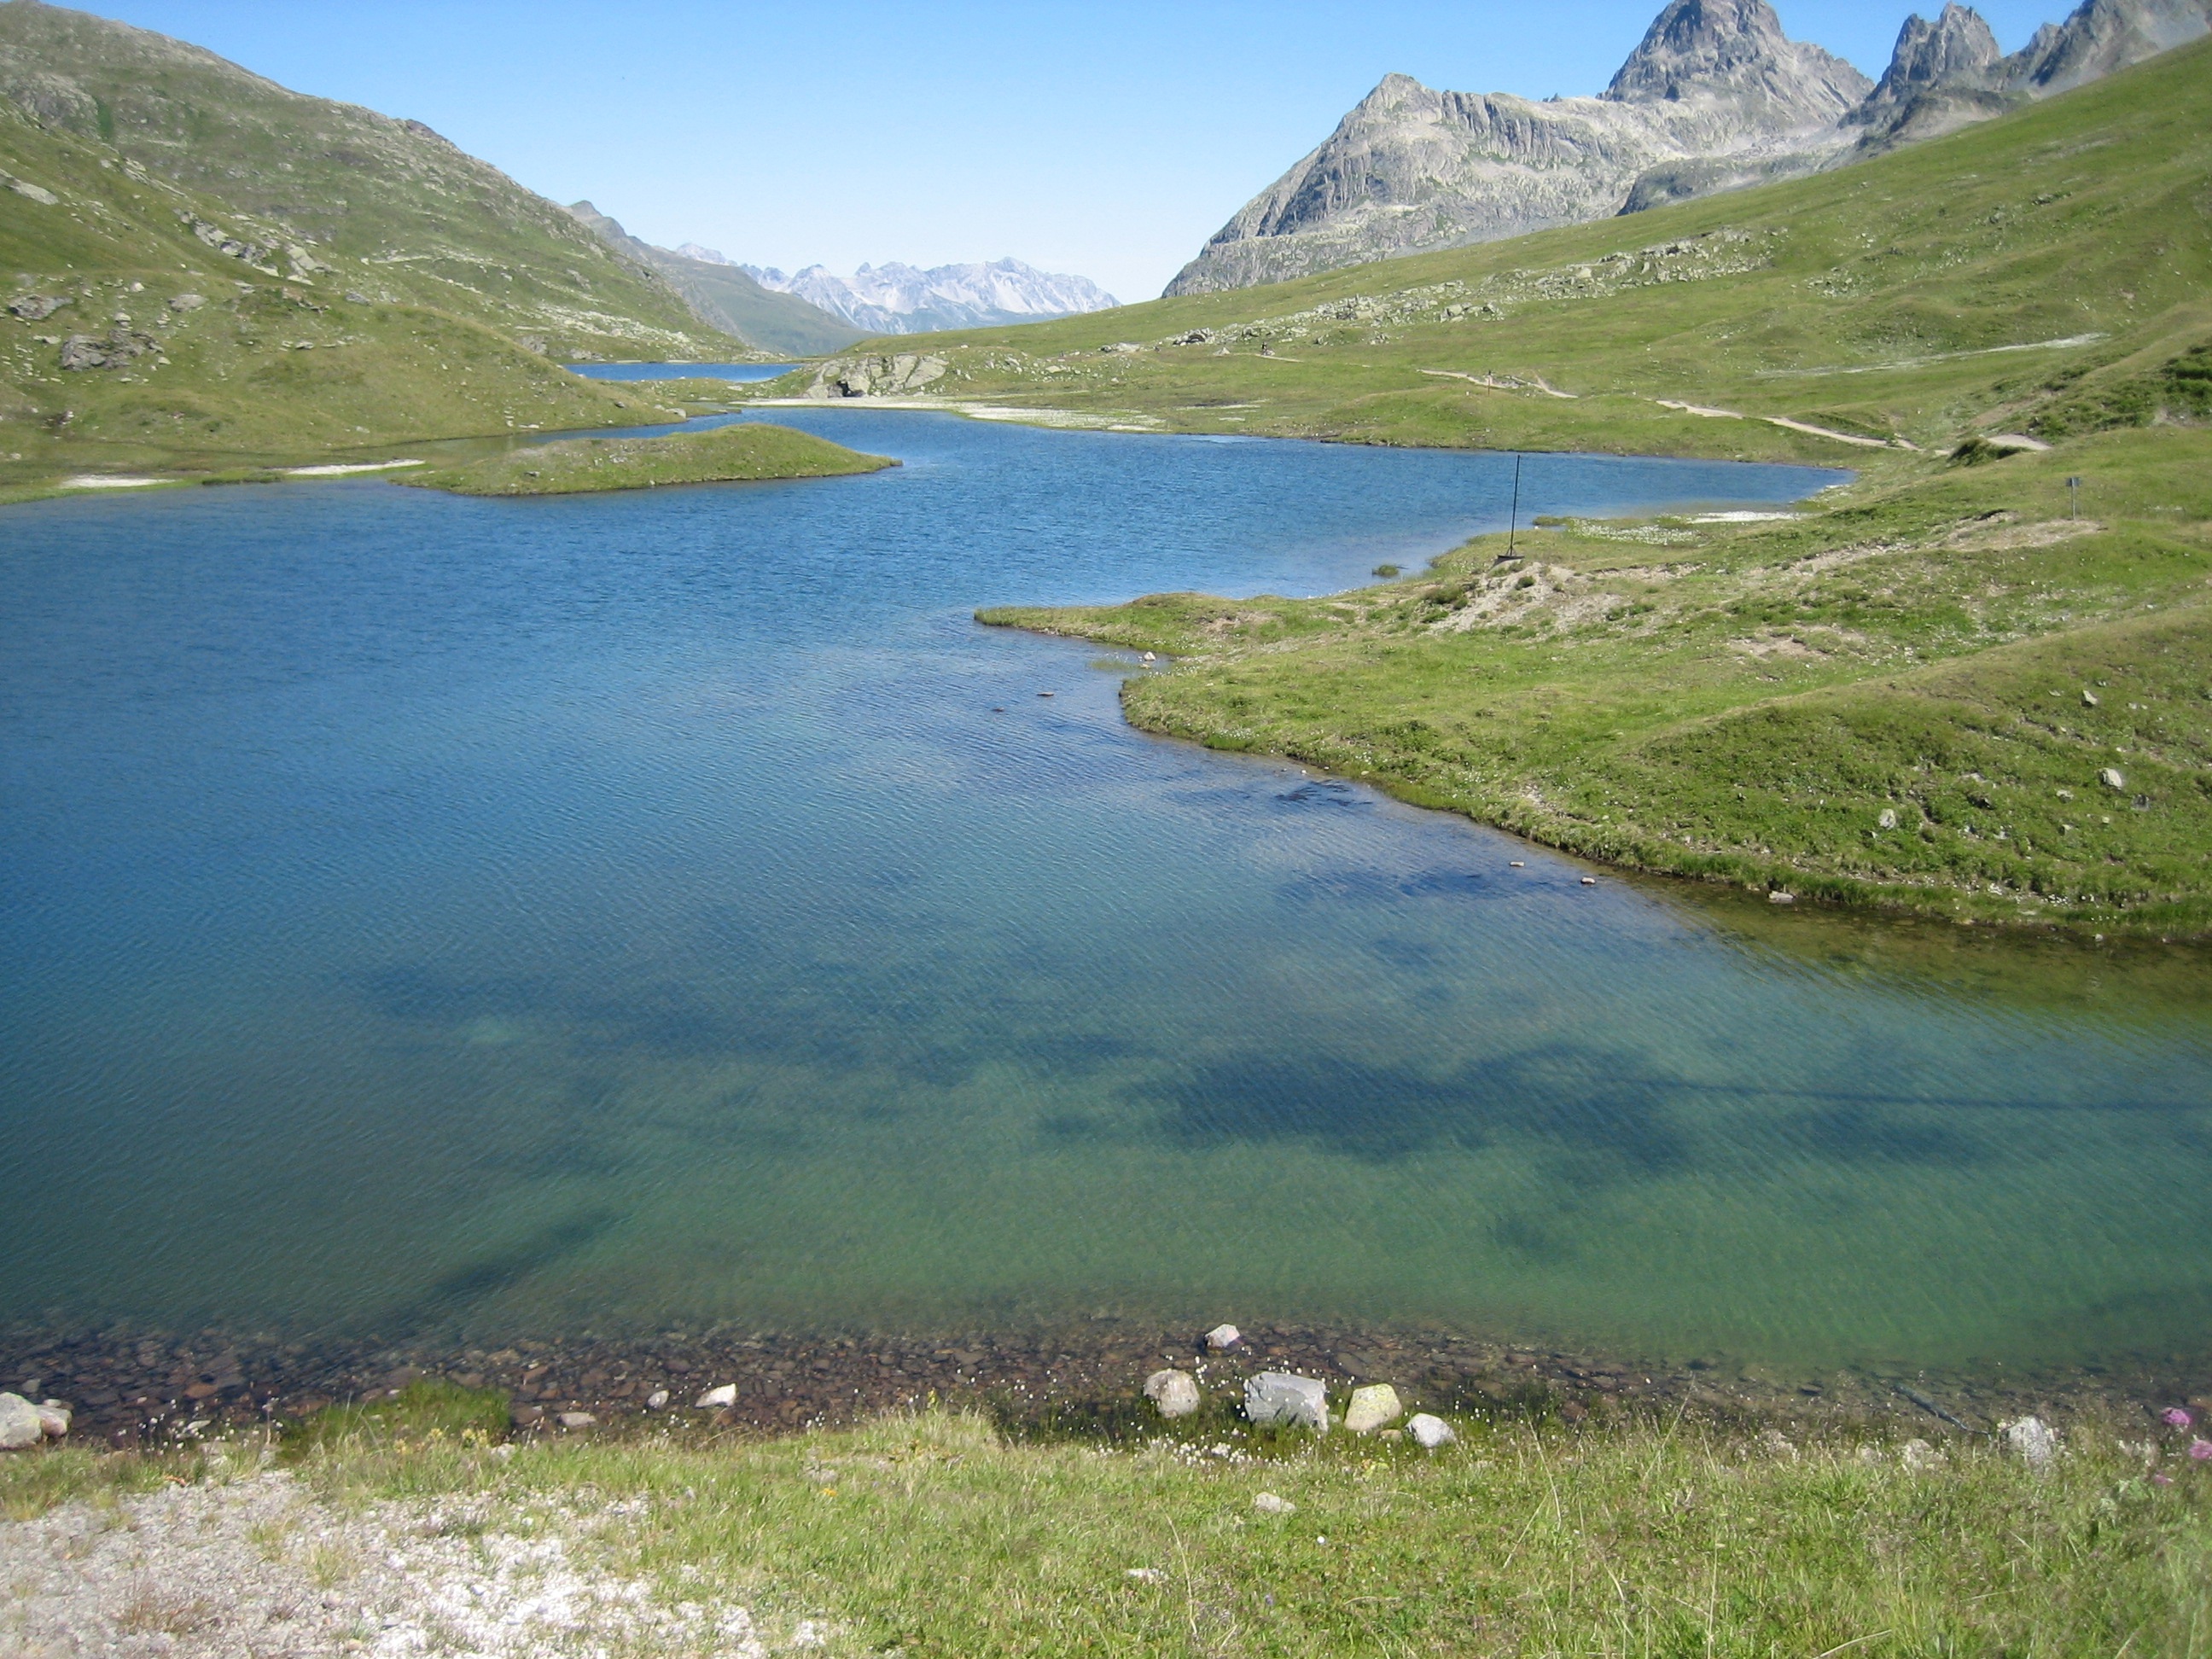
sea, nature, wilderness, mountain, meadow, lake, valley, mountain range, alpine, fjord, reservoir, highland, body of water, mountain landscape, plateau, fell, loch, landform, tarn, mountainous landforms